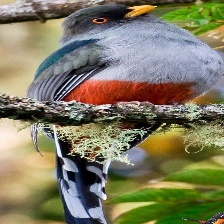
Species: CUBAN TROGON
Scientific name: PRIOTELUS TEMNURUS